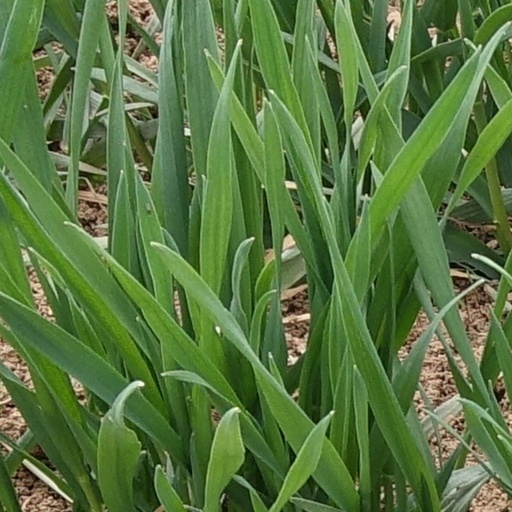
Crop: wheat